Marvin Gaye

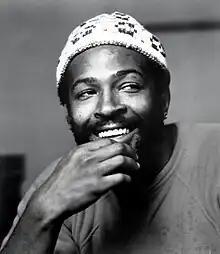
Gaye in 1973

Marvin Pentz Gaye Jr. (April 2, 1939 – April 1, 1984) was an American R&B and soul singer, songwriter, musician, and record producer. He helped shape the sound of Motown in the 1960s, first as an in-house session player and later as a solo artist with a string of successes, which earned him the nicknames "Prince of Motown" and "Prince of Soul", and is often considered one of the greatest singers of all time.